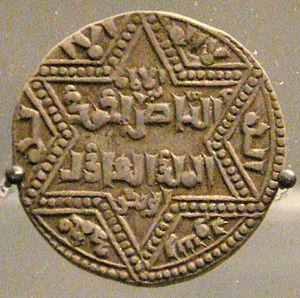
Al-Malik az-Zahir al-Ghazi ou Malik al-Zahir est le troisième fils de Saladin et un émir d’Alep de 1186 à 1216. Il a su se tenir à l’écart des luttes de succession entre ses deux frères `Imad ad-Dîn `Uthmân et Al-Afdhal, respectivement sultan d’Égypte et de Damas, ce qui lui a valu de conserver son émirat et de le transmettre à sa descendance, tandis que ses frères étaient éliminés par leur oncle Al-Adel.